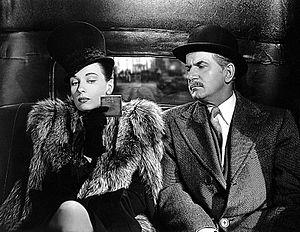
Frederick Worlock est un acteur anglais, né le 14 décembre 1886 à Londres, mort le 1ᵉʳ août 1973 à Woodland Hills.
Eileen Patricia Augusta Fraser Morison, dite Patricia Morison, est une actrice et chanteuse américaine, née à New York le 19 mars 1915 et morte à West Hollywood le 20 mai 2018.